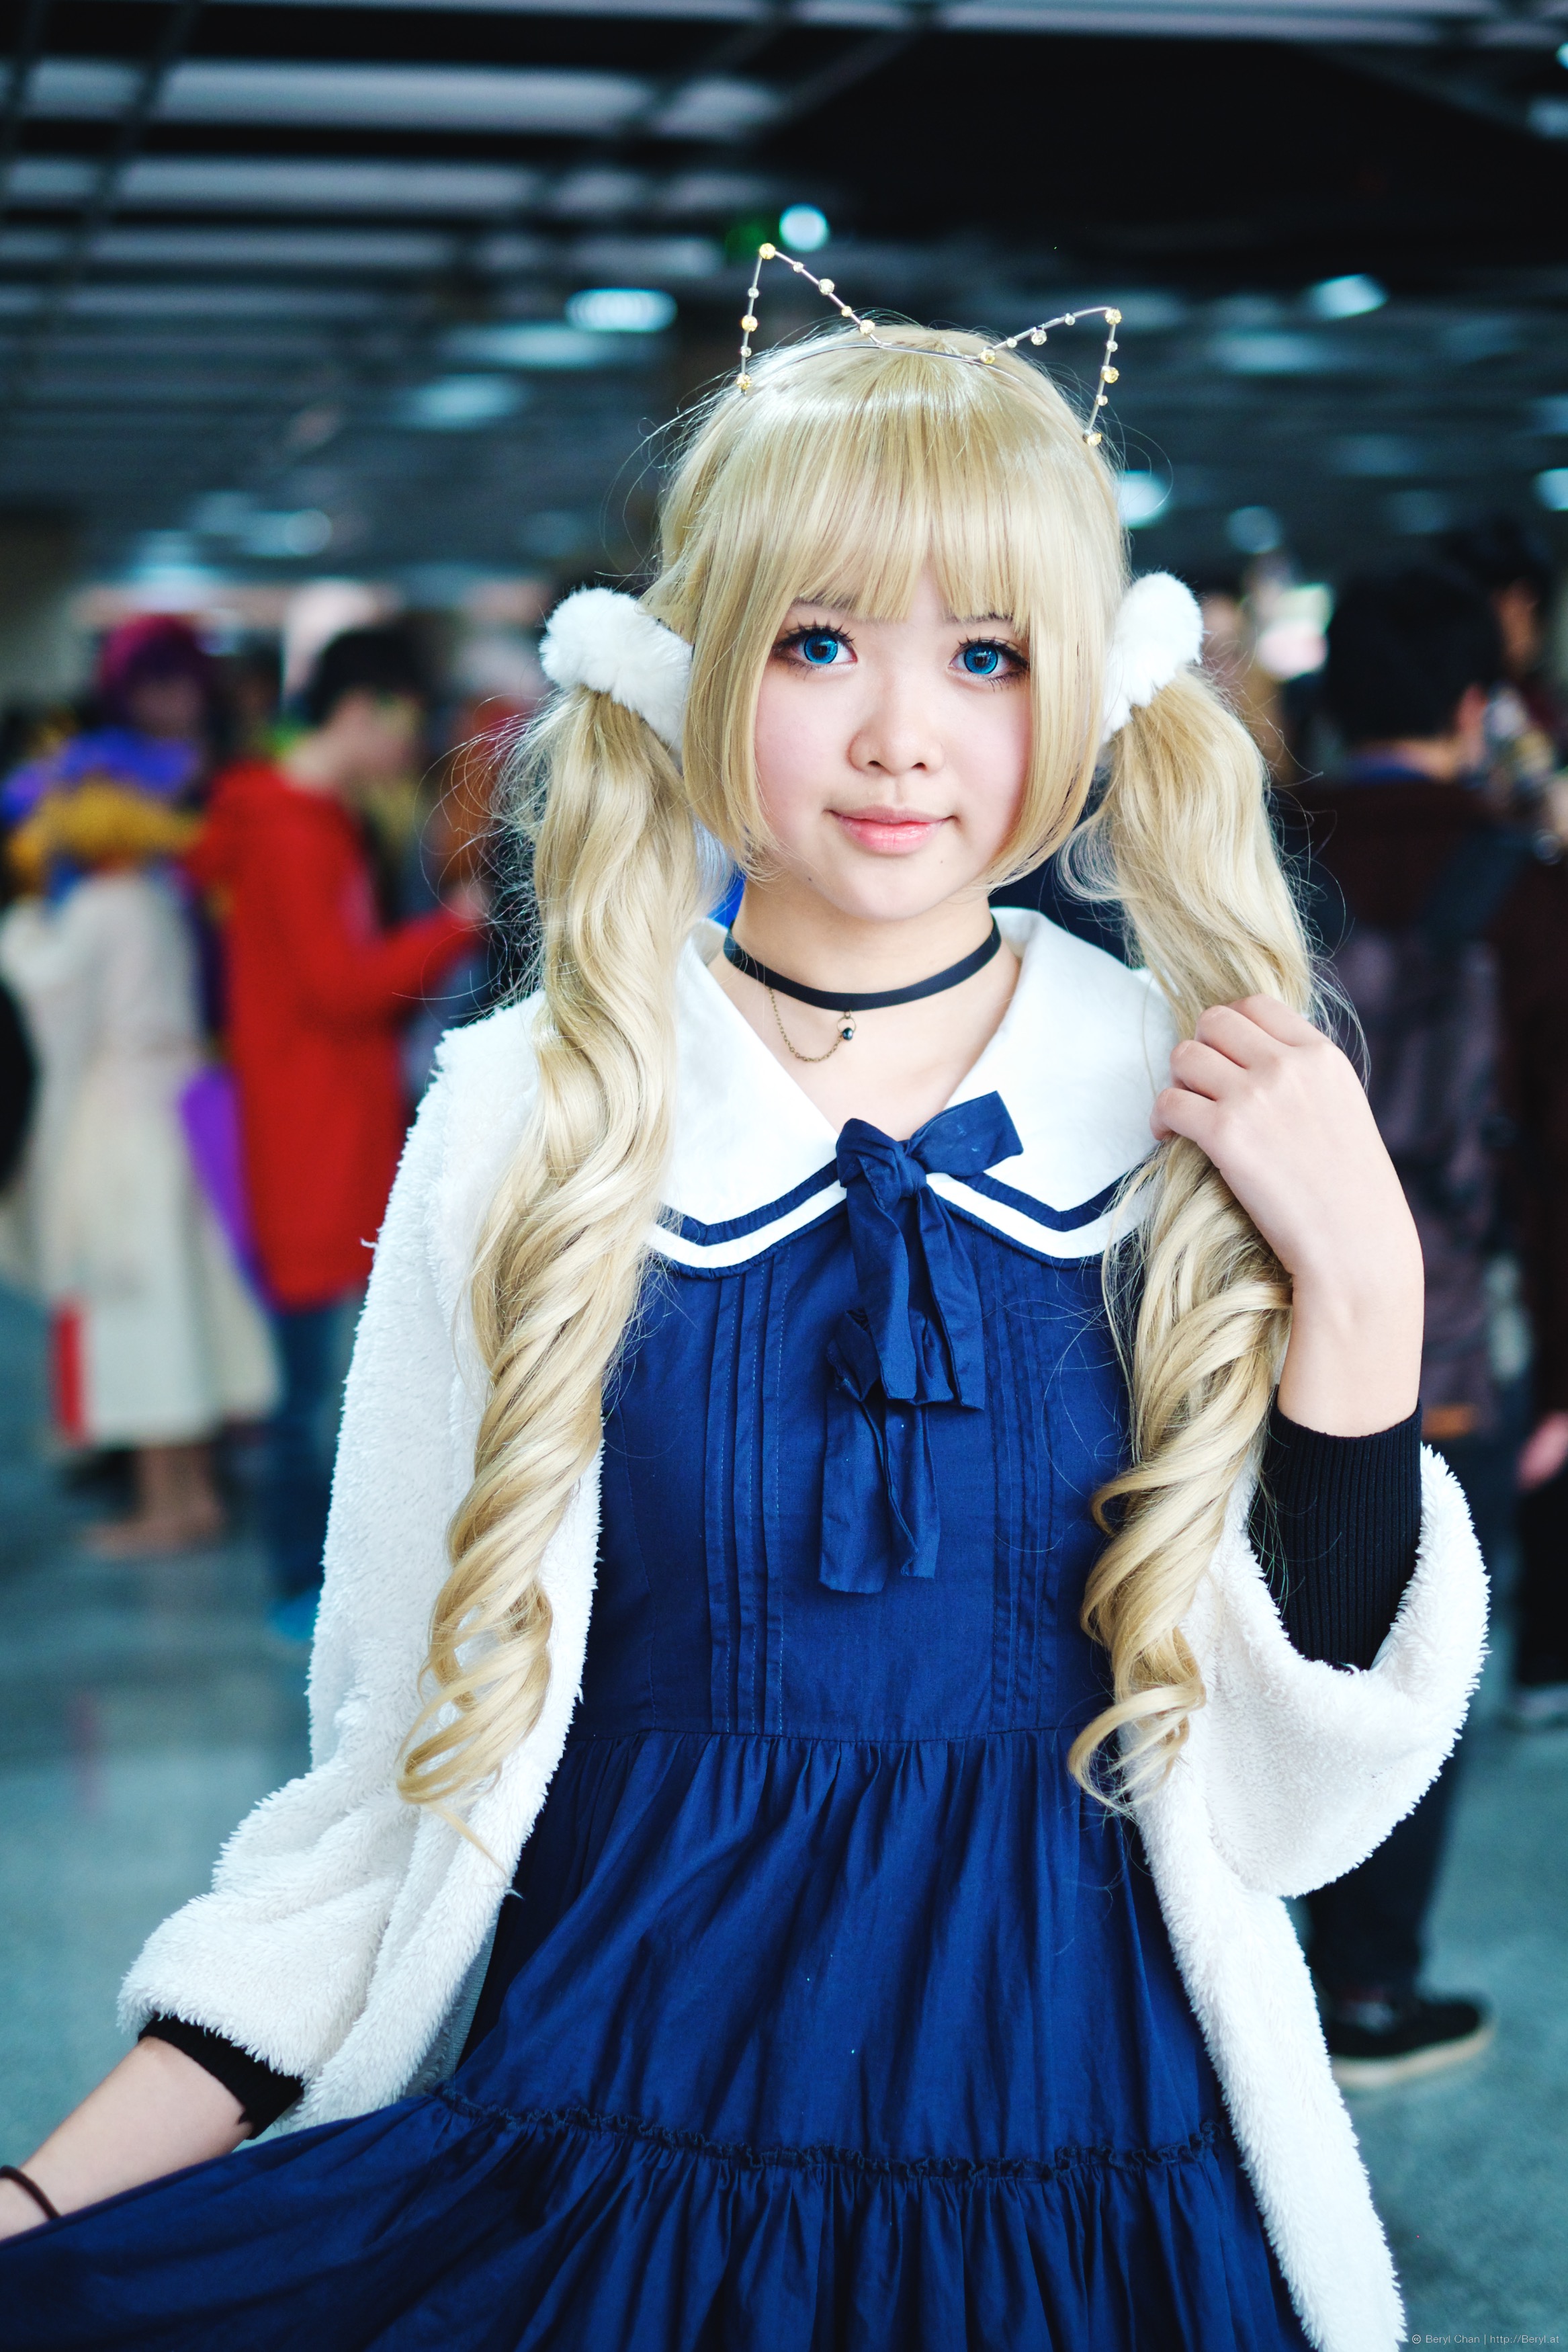
people, girl, cute, dslr, portrait, nikon, clothing, 2015, face, cosplay, 35mm, canton, costume, d800e, anime, comic, comiccon, xf35mmf14r, yaca